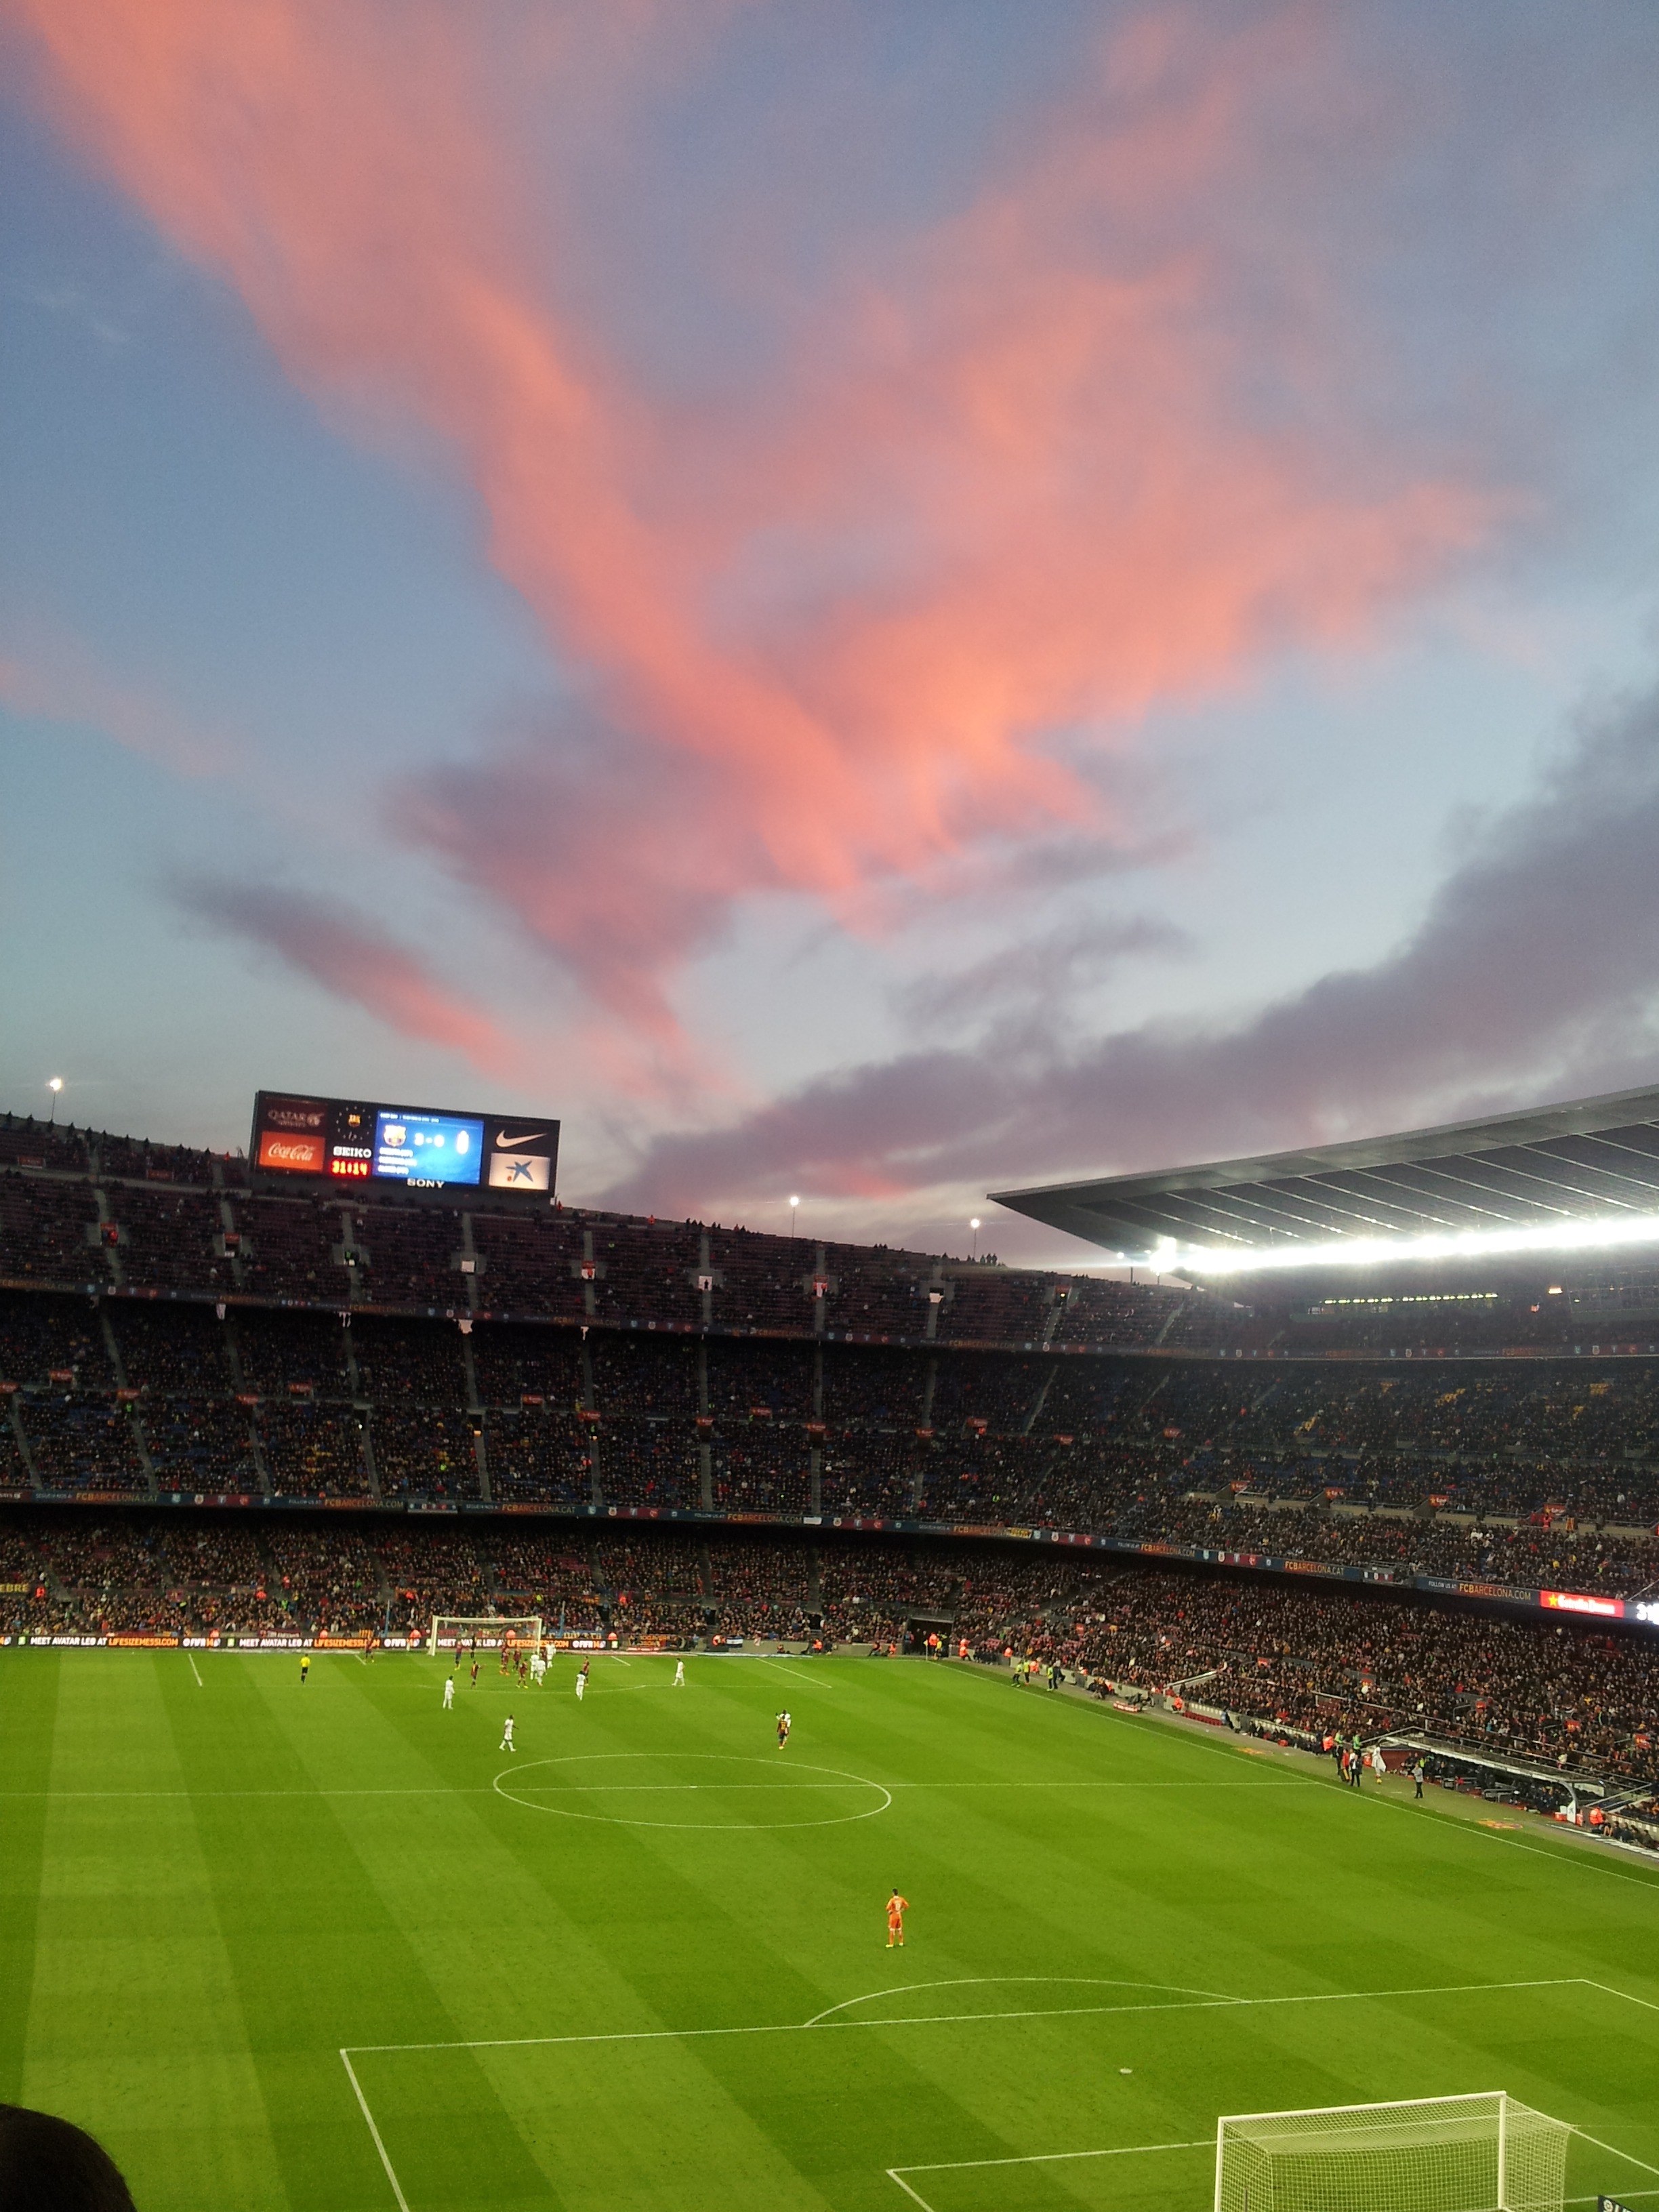
grass, structure, sunset, field, football, barcelona, stadium, baseball field, arena, camp nou, baseball park, geographical feature, atmosphere of earth, sport venue, soccer specific stadium